Bamessing

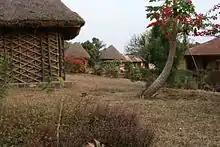
Craft village

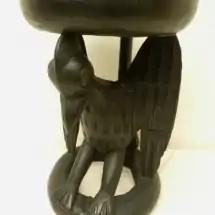
Wooden-cordial-bird-stool-blackened.

Bamessing village is a pottery centre, where traditional crafts are made and sold throughout the North West region and the rest of Cameroon. You can spend the morning with a potter to make and keep your own creation and in the afternoon visit the workshop where the professionals work. There is also a large shop where you can buy their wares, prices range from 500 – 150,000 CFA. It is worthy of note that at the pottery centre there is also a small museum and rest house, should you wish to spend the night.